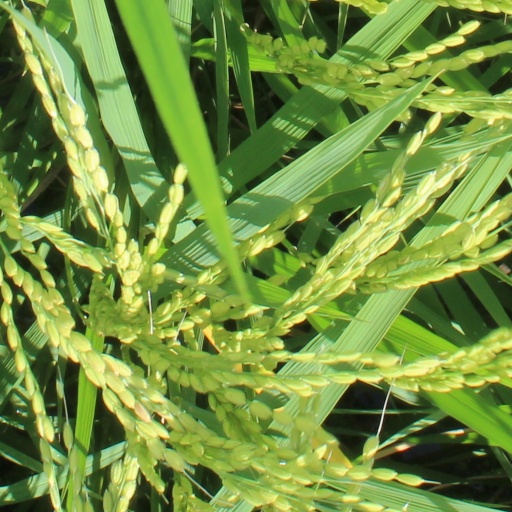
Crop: rice